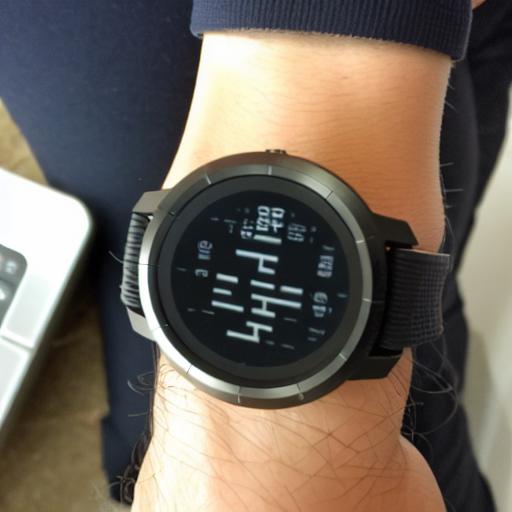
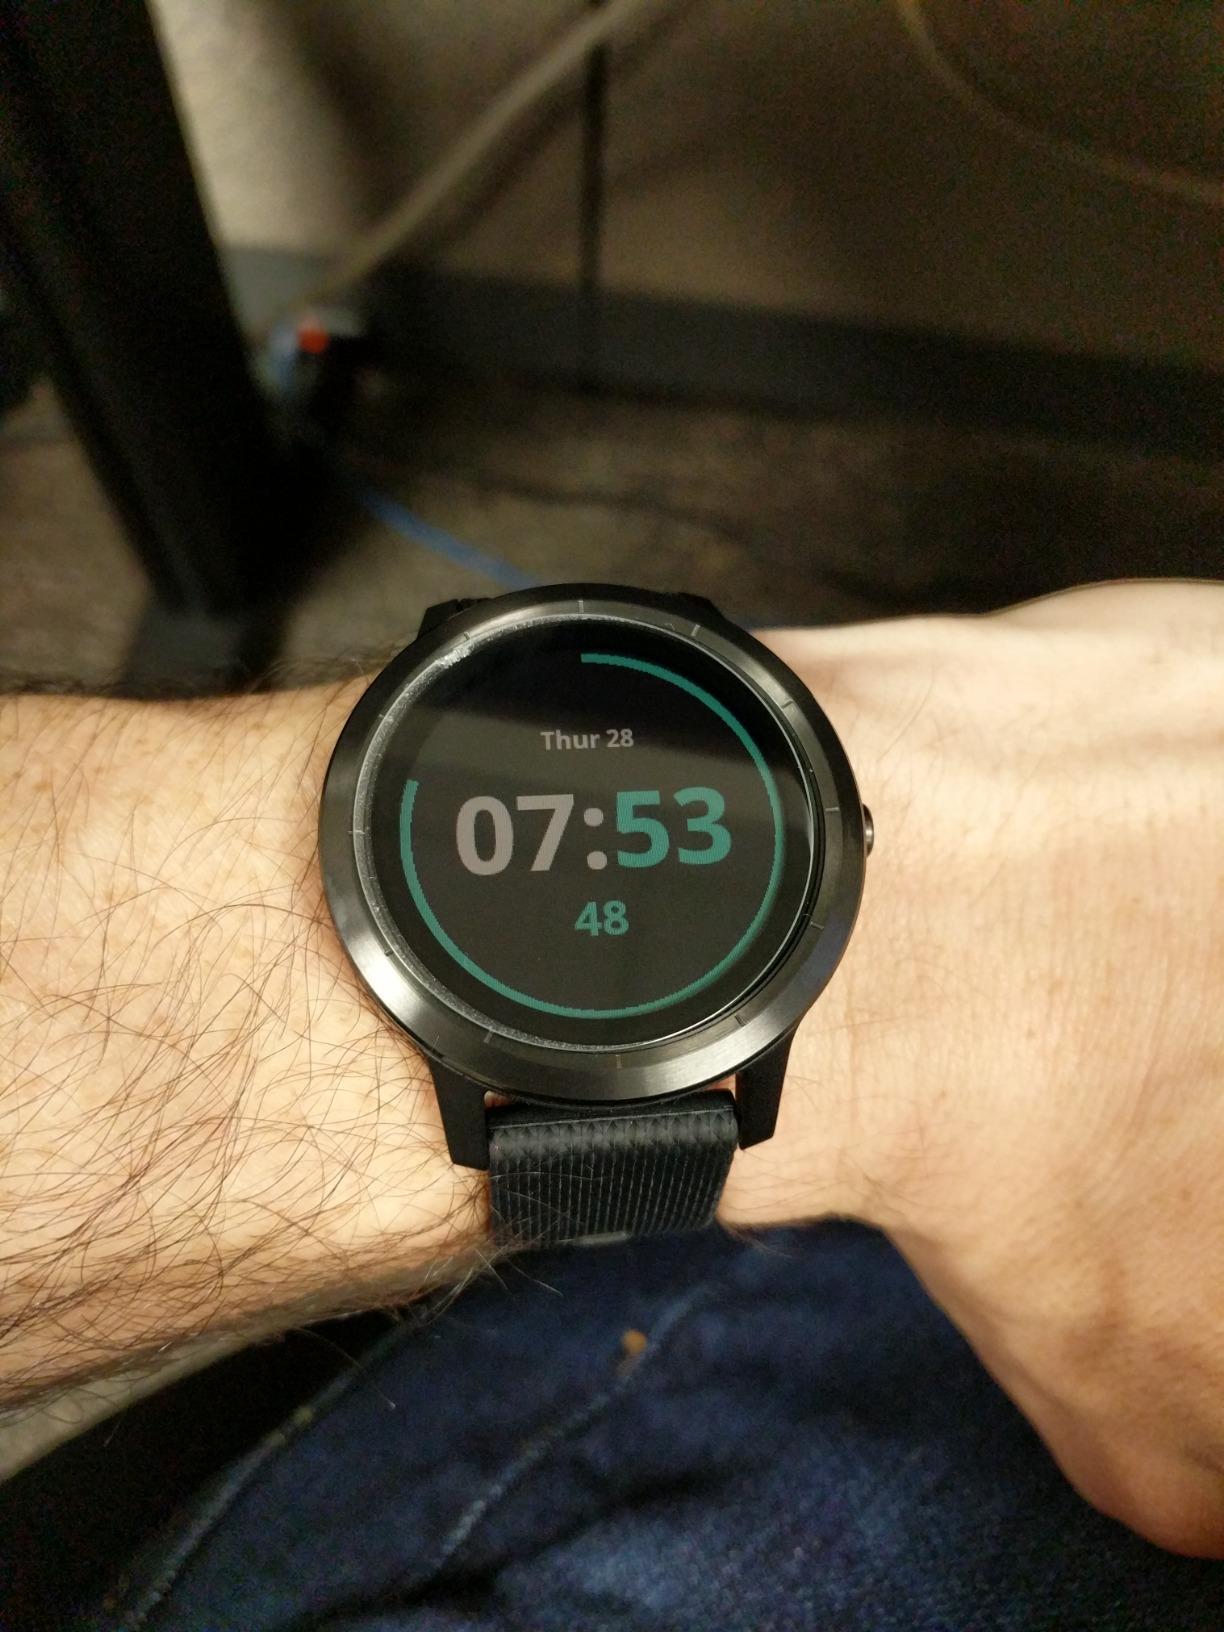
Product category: smartwatch
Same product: no